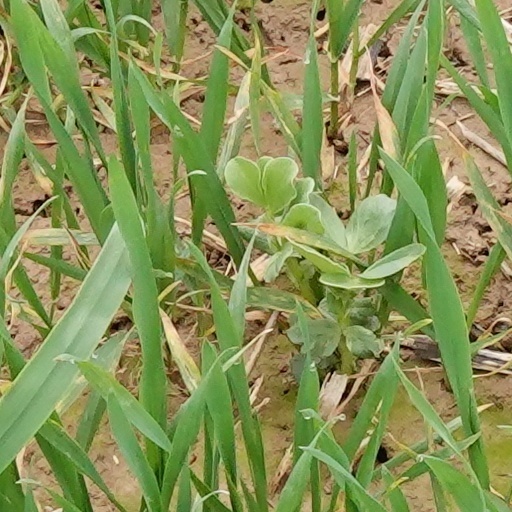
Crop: wheat